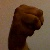
The image shows a hand gesture representing the letter 'M' in Indian Sign Language.